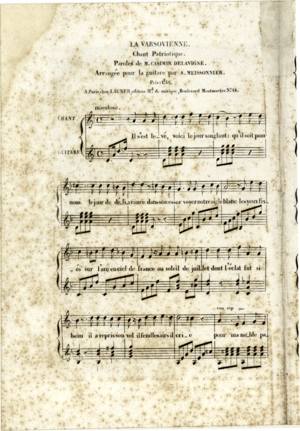
La Varsovienne est un chant national composé en décembre 1830 par Casimir Delavigne, poète ordinaire du roi Louis-Philippe Iᵉʳ, à l’instigation de ce dernier, pour faire suite à la Parisienne, qui avait été la Marseillaise de 1830. Elle a été arrangée pour la guitare par Antoine Meissonnier et chantée le 1ᵉʳ mars 1831, à Paris, par le ténor Adolphe Nourrit, sur une musique d’Auber.